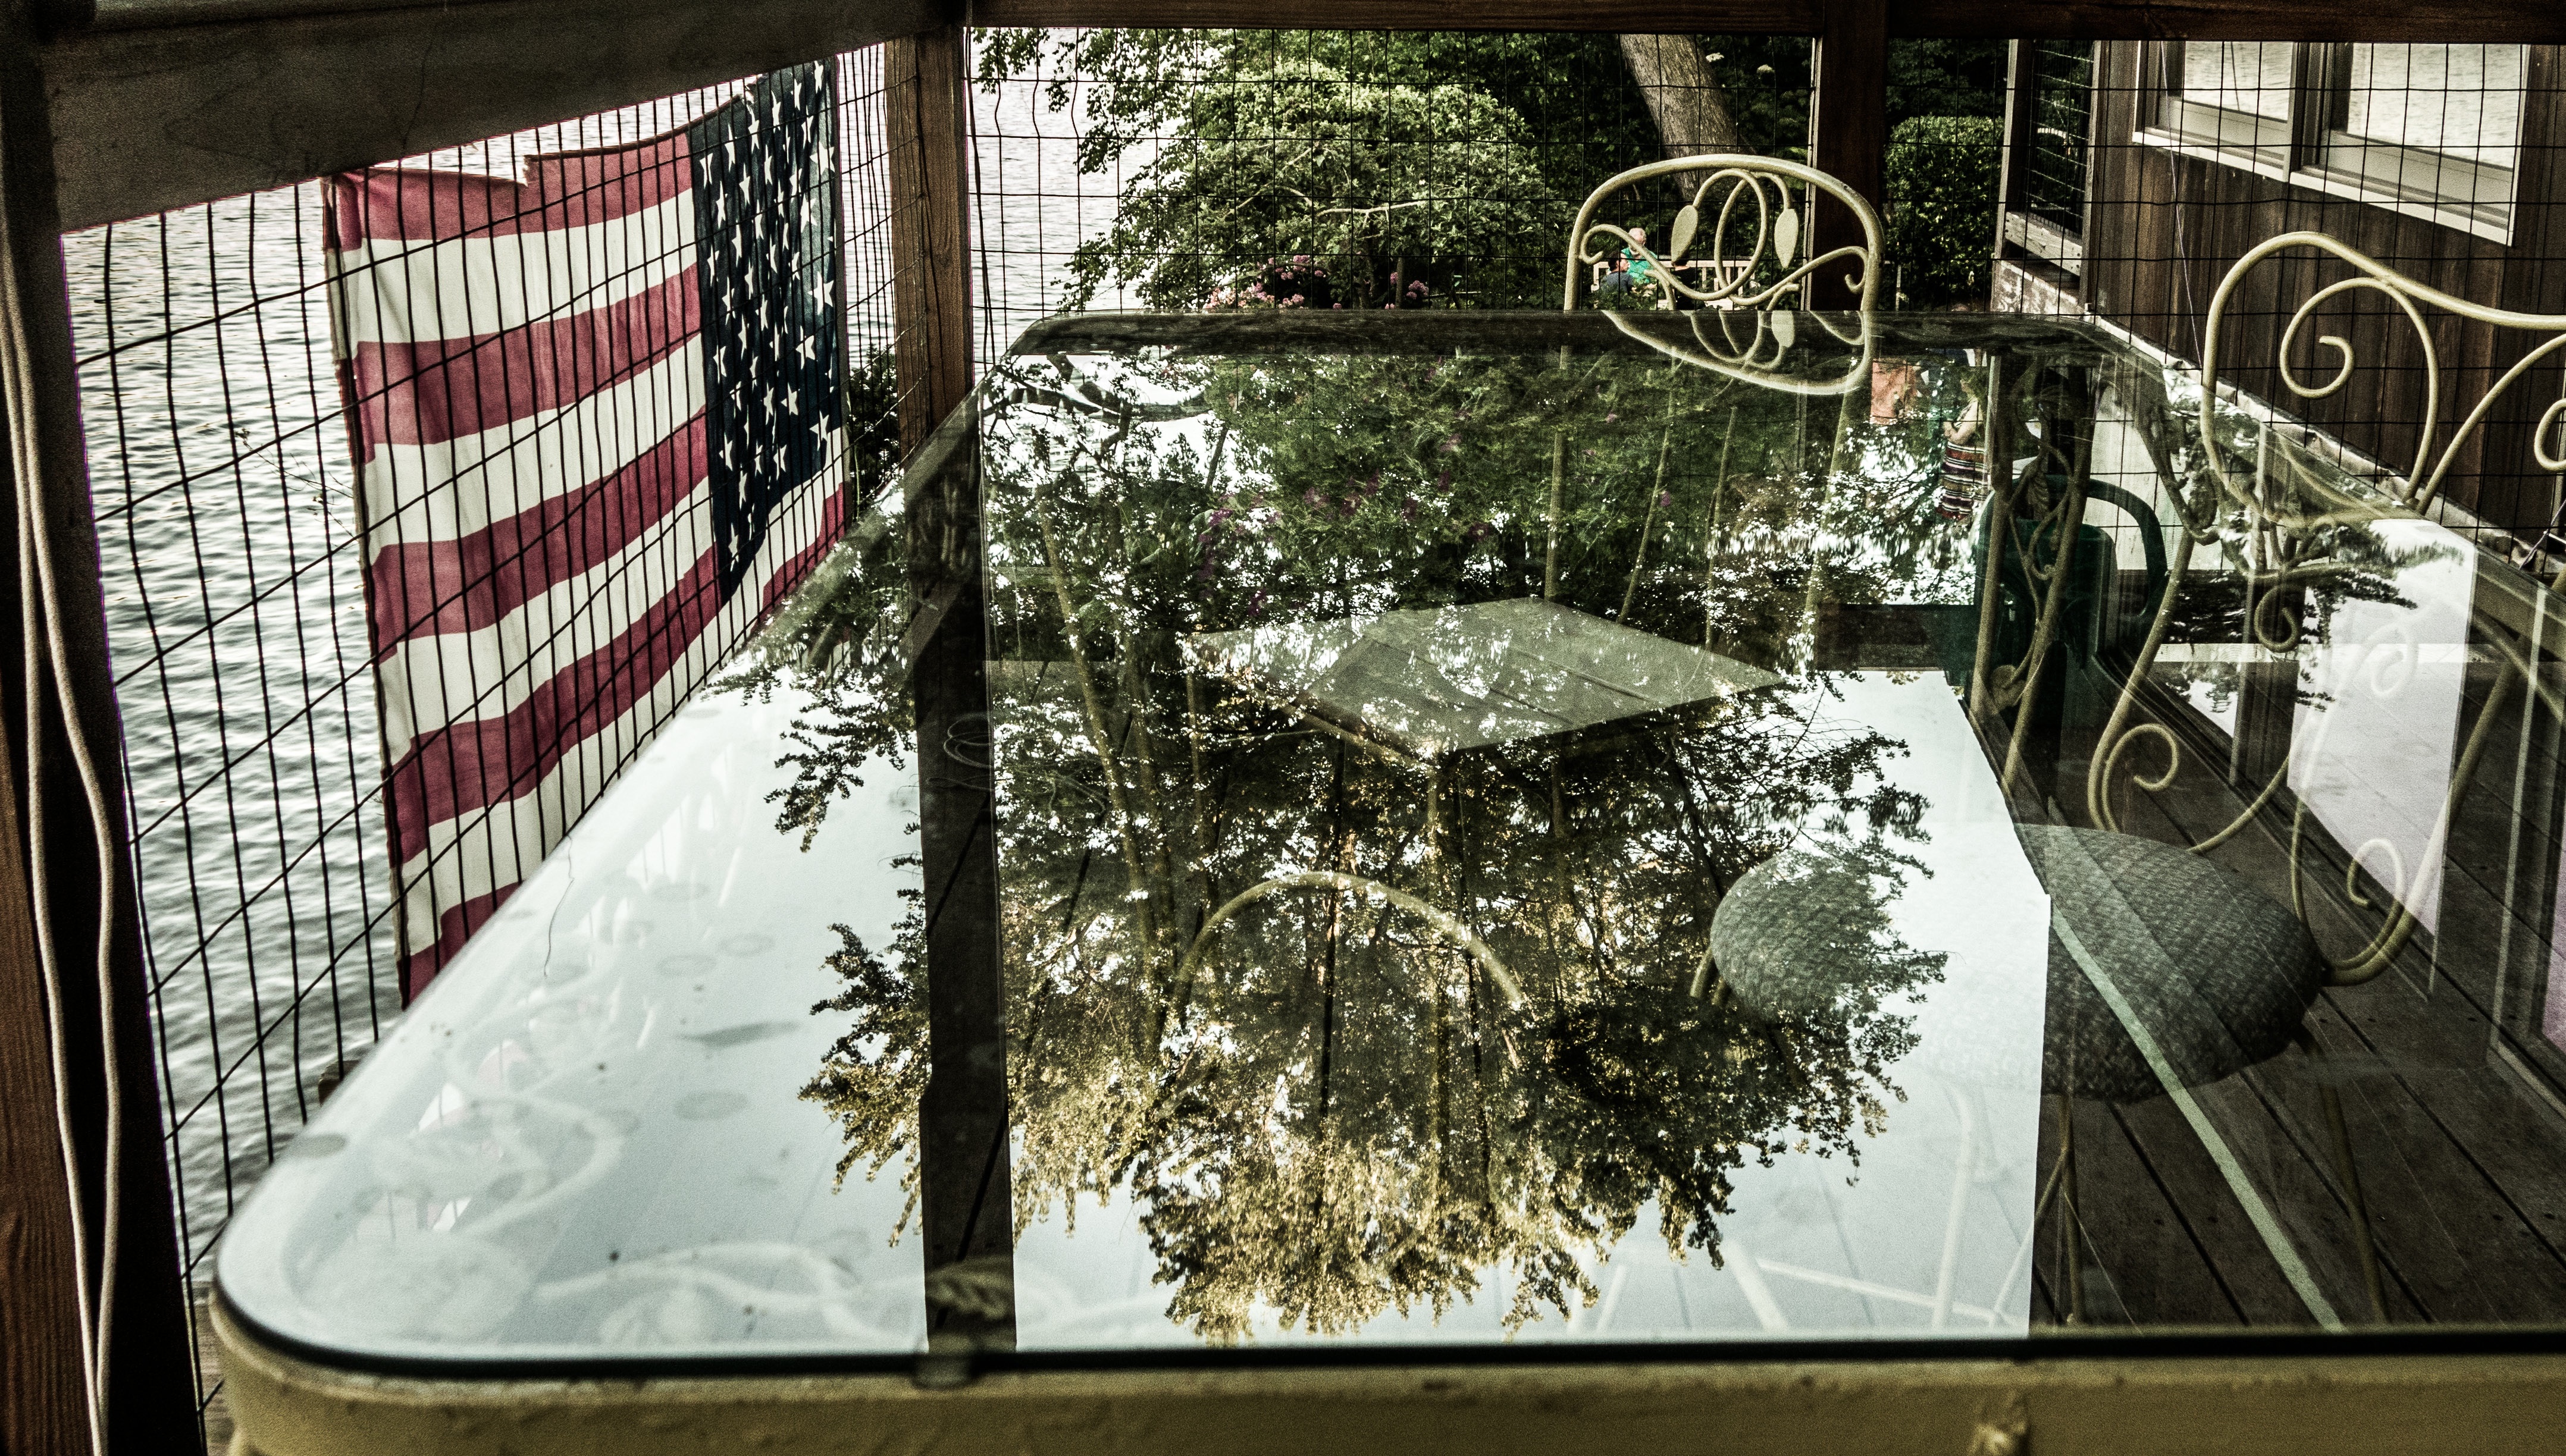
window, glass, art